Miss Subways

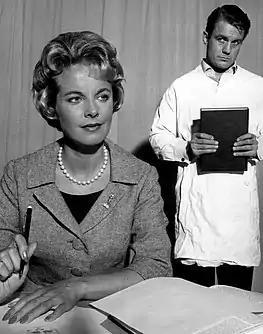
Mona Freeman "Miss Subways" of May 1941 on TV with Cliff Robertson 20 years later

The method of selecting Miss Subways varied over time, typically taking the form of a beauty contest with the general rule that, to be eligible, a woman had to be a New York City resident who used the subway, herself. "John Robert Powers, the head of the modeling agency, selected the winners" until 1961 or 1962 and later "for some years, winners were chosen by the contest organizers."